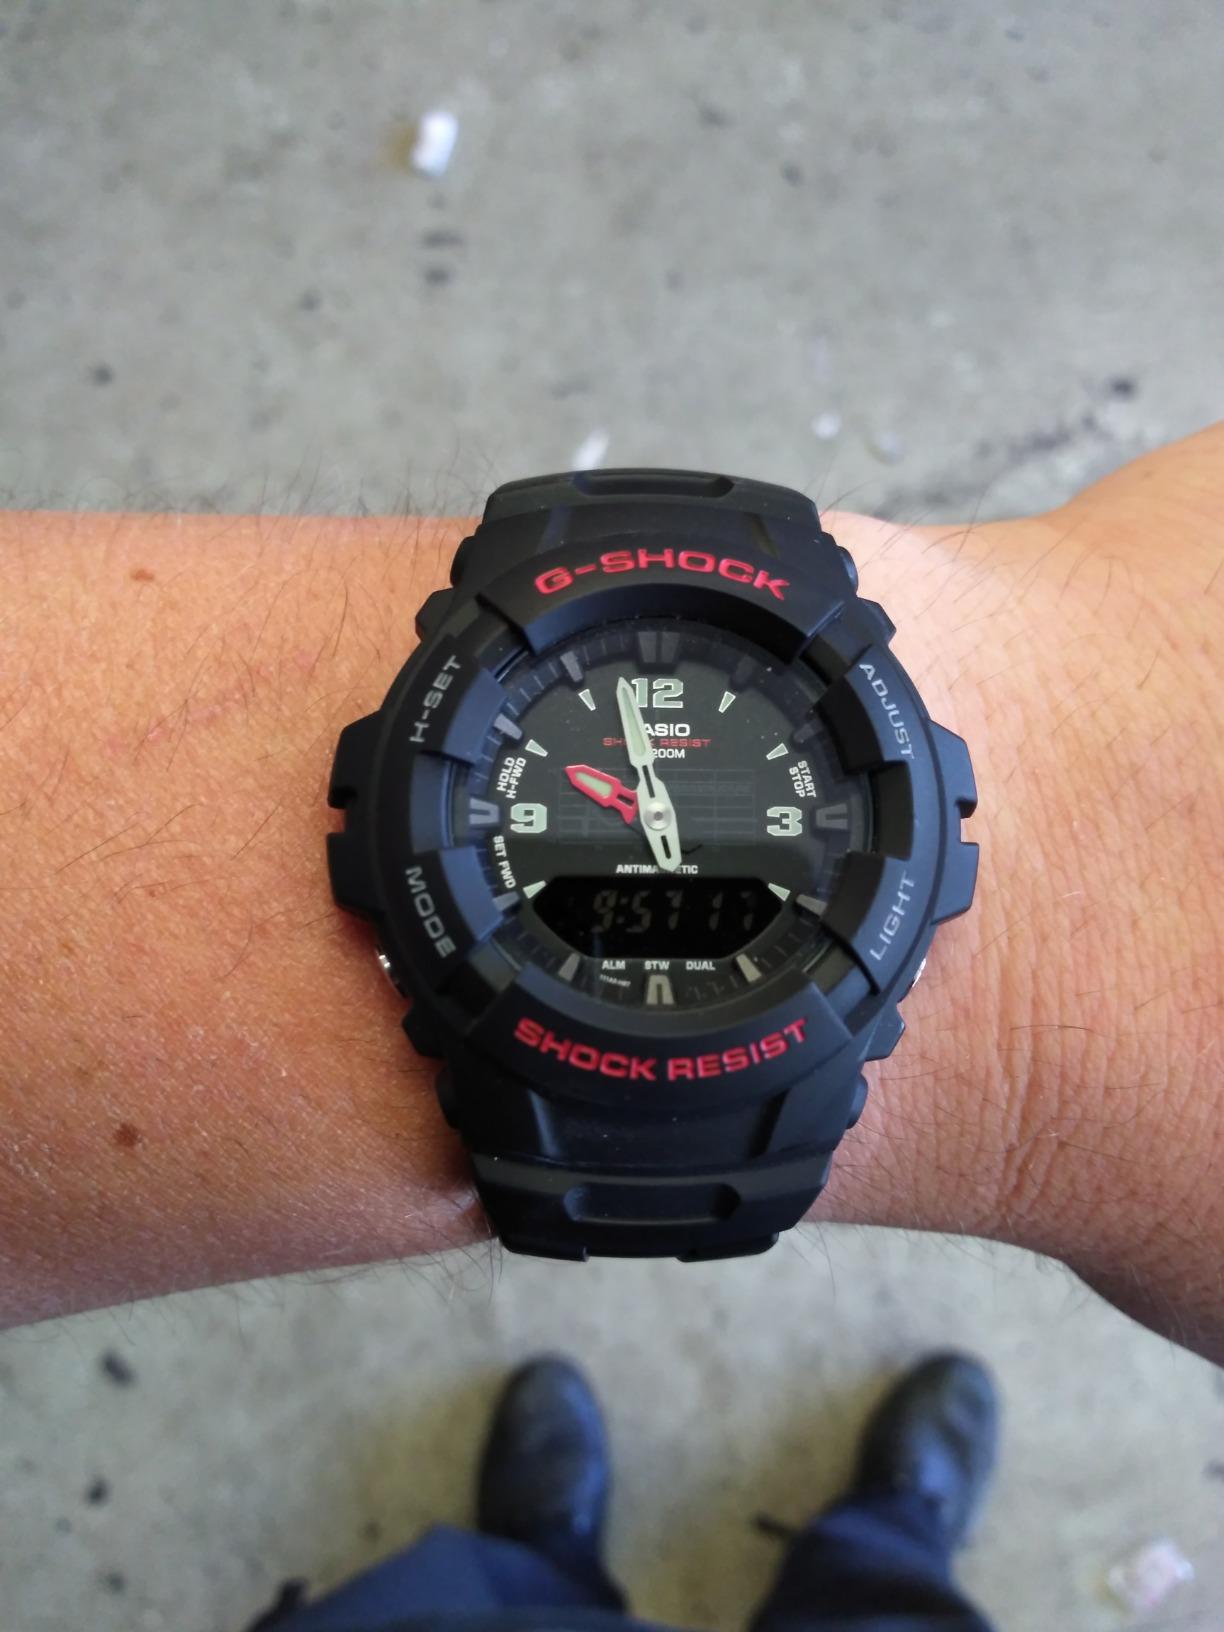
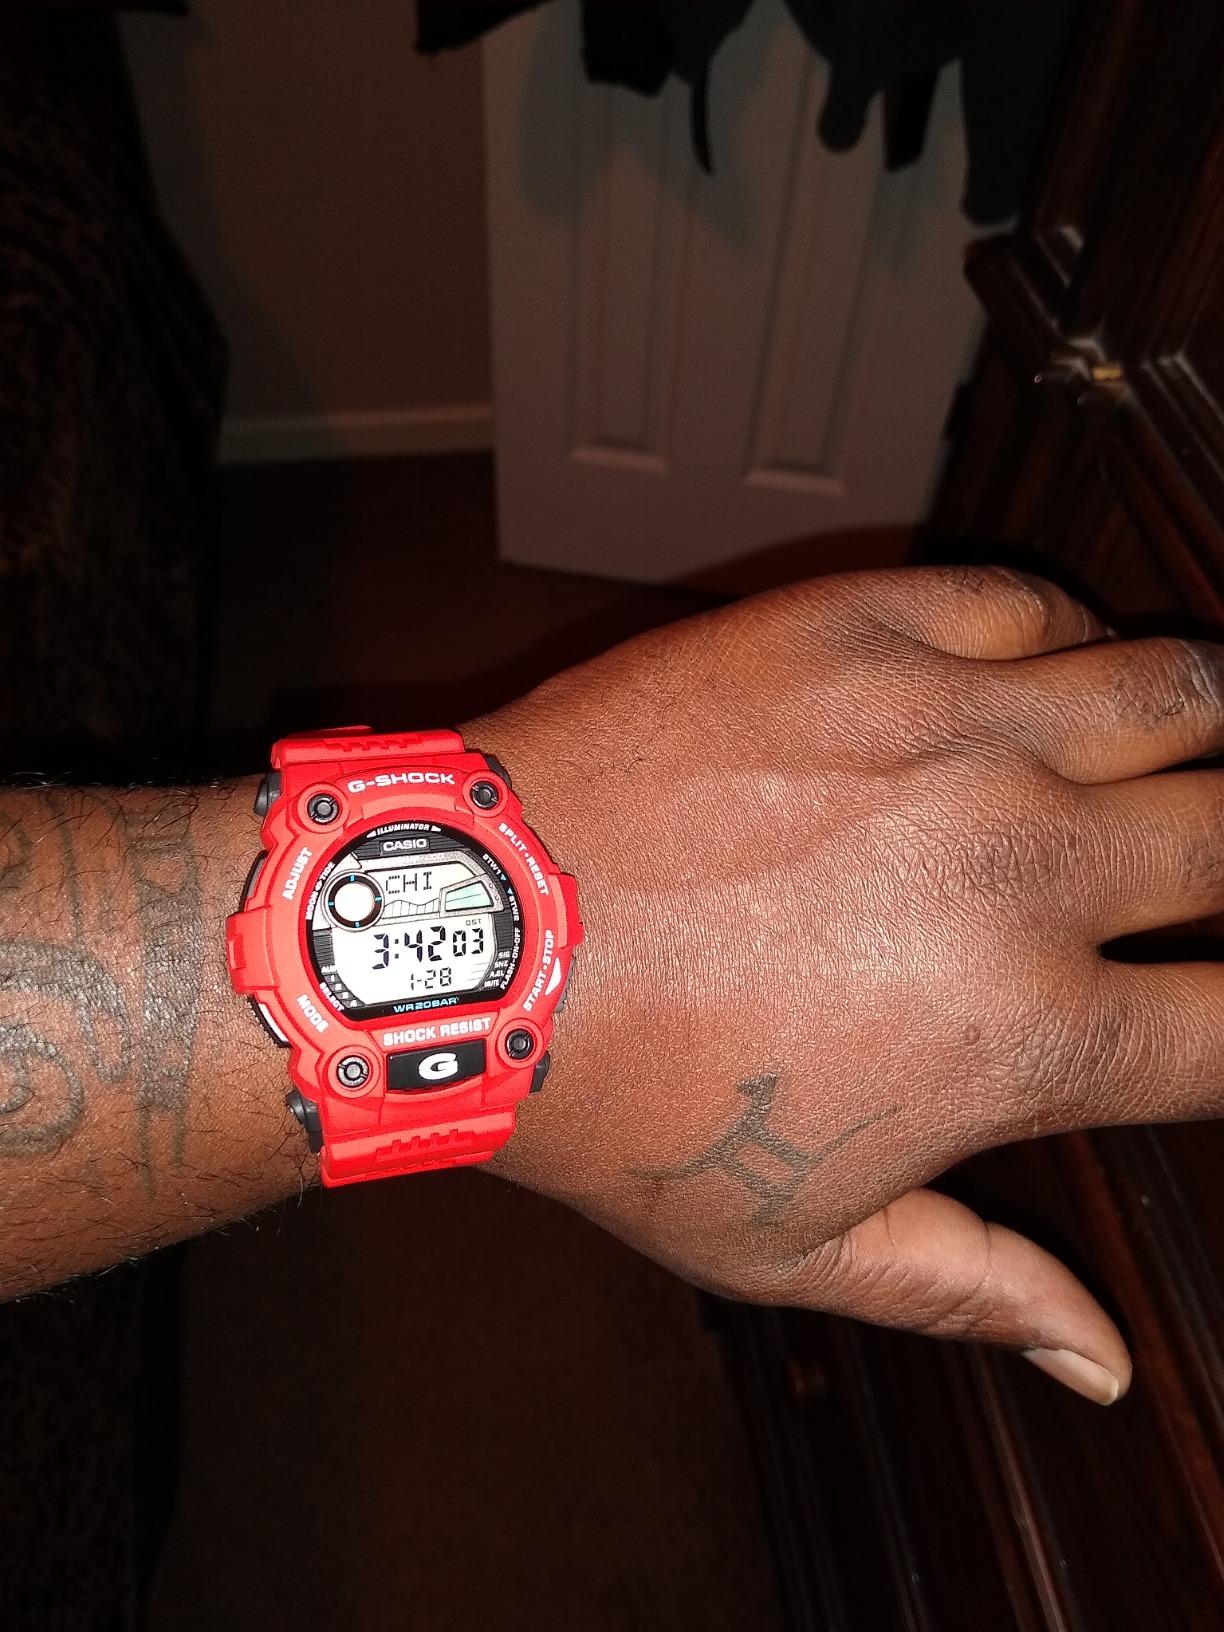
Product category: accessories_watch
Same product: no